Comparison of butterflies and moths

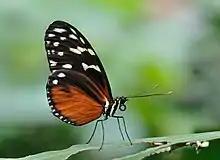
A tiger longwing butterfly ("Heliconius hecale") - note the clubbed antennae and slender body

The most obvious difference is in the feelers, or antennae. Most butterflies have thin slender filamentous antennae which are club shaped at the end. Moths, on the other hand, often have comb-like or feathery antennae, or filamentous and unclubbed. This distinction is the basis for the earliest taxonomic divisions in the Lepidoptera: the Rhopalocera ("clubbed horn", the butterflies) and the Heterocera ("varied horn", the moths).